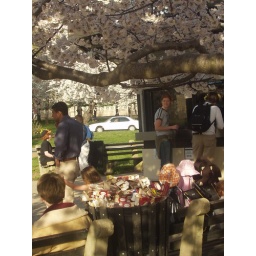
Ice cream bar boxes also blossom in riotous profusion around the tidal basin.